Answer in natural language. How many ShelvingUnits are visible in the scene? Choose between the following options: 0, 4, 1, 3 or 2
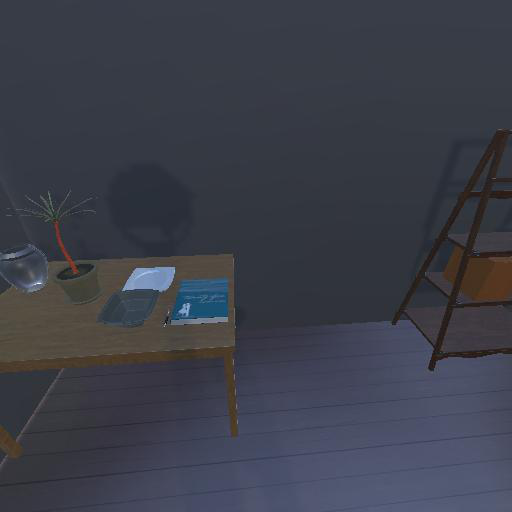
<answer>1</answer>